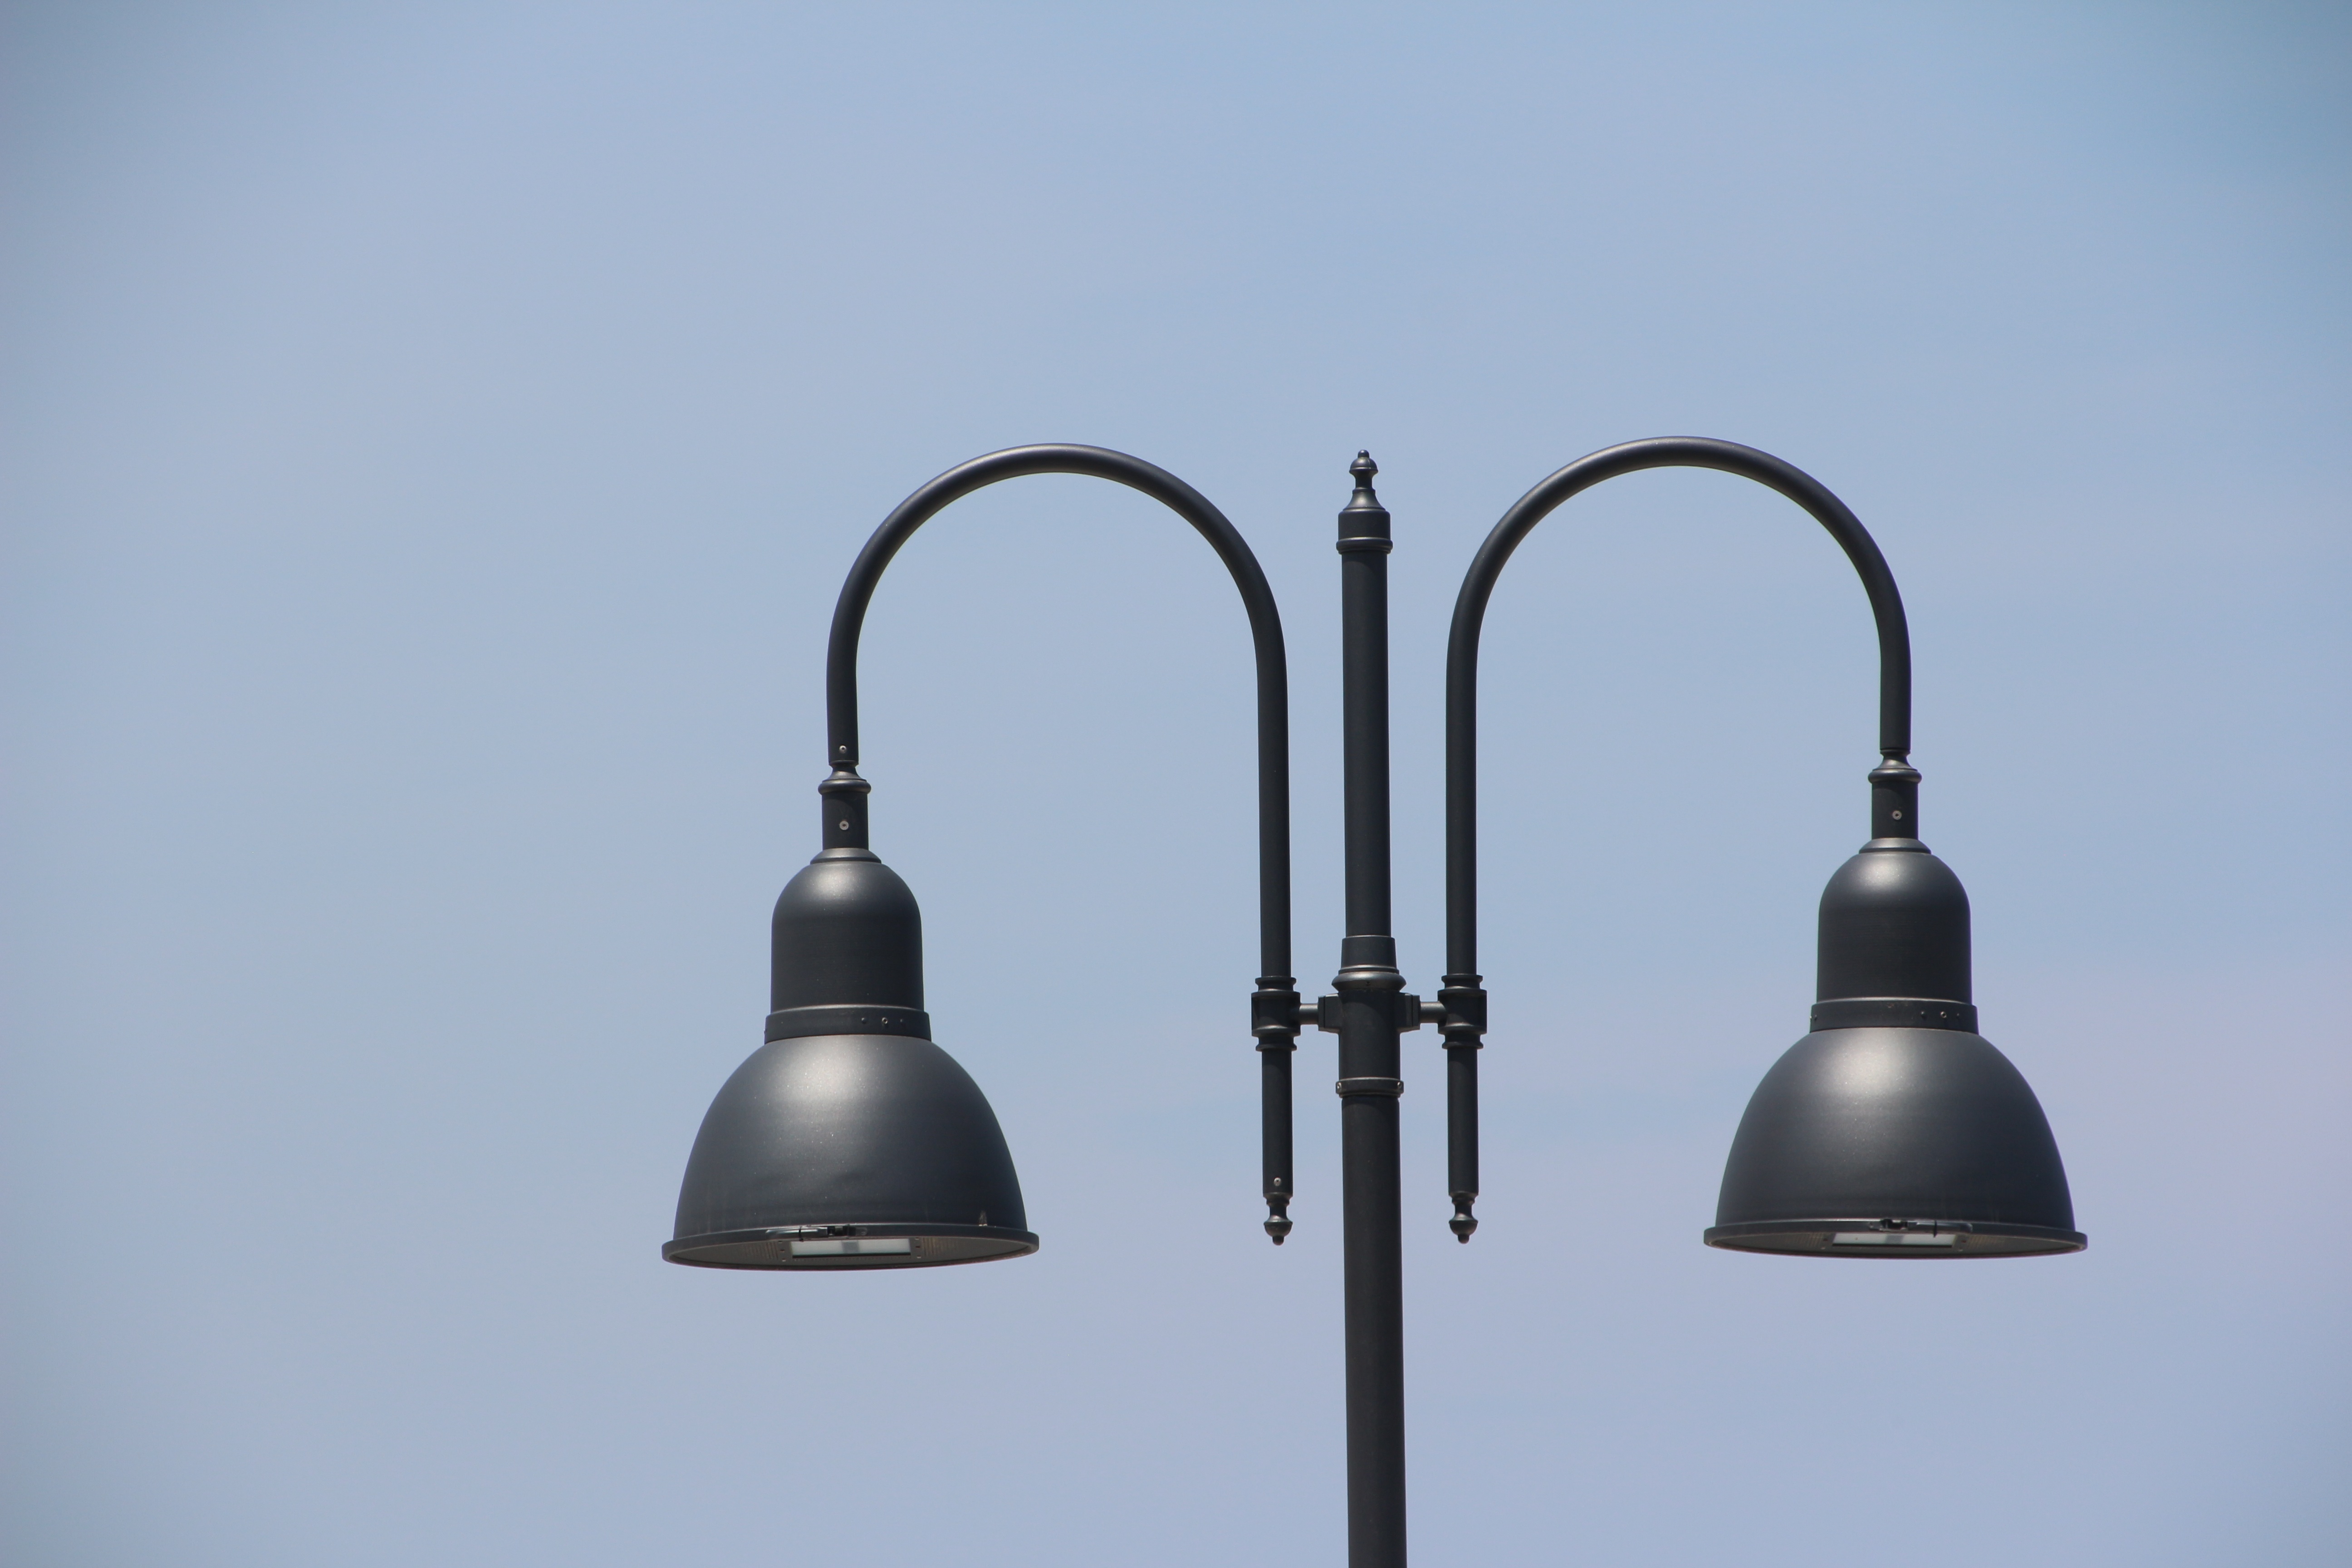
light, dark, bell, metal, street light, lamp, lighting, street lamp, product, grey, lamps, light fixture, hell